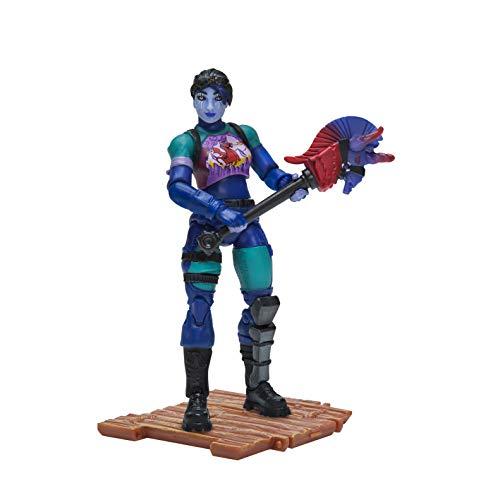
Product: Fortnite Solo Mode Core Figure Pack, Dark Bomber
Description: Ready up with Fortnite Solo Mode Collectible Figures These articulated action figures have incredible details, feature outfits, and come with awesome harvesting tools.
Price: $12.99
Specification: ProductDimensions:1x1x4inches|ItemWeight:4.2ounces|ShippingWeight:2.4ounces(Viewshippingratesandpolicies)|ASIN:B07MG8J6V3|Itemmodelnumber:FNT0072|Manufacturerrecommendedage:8yearsandup